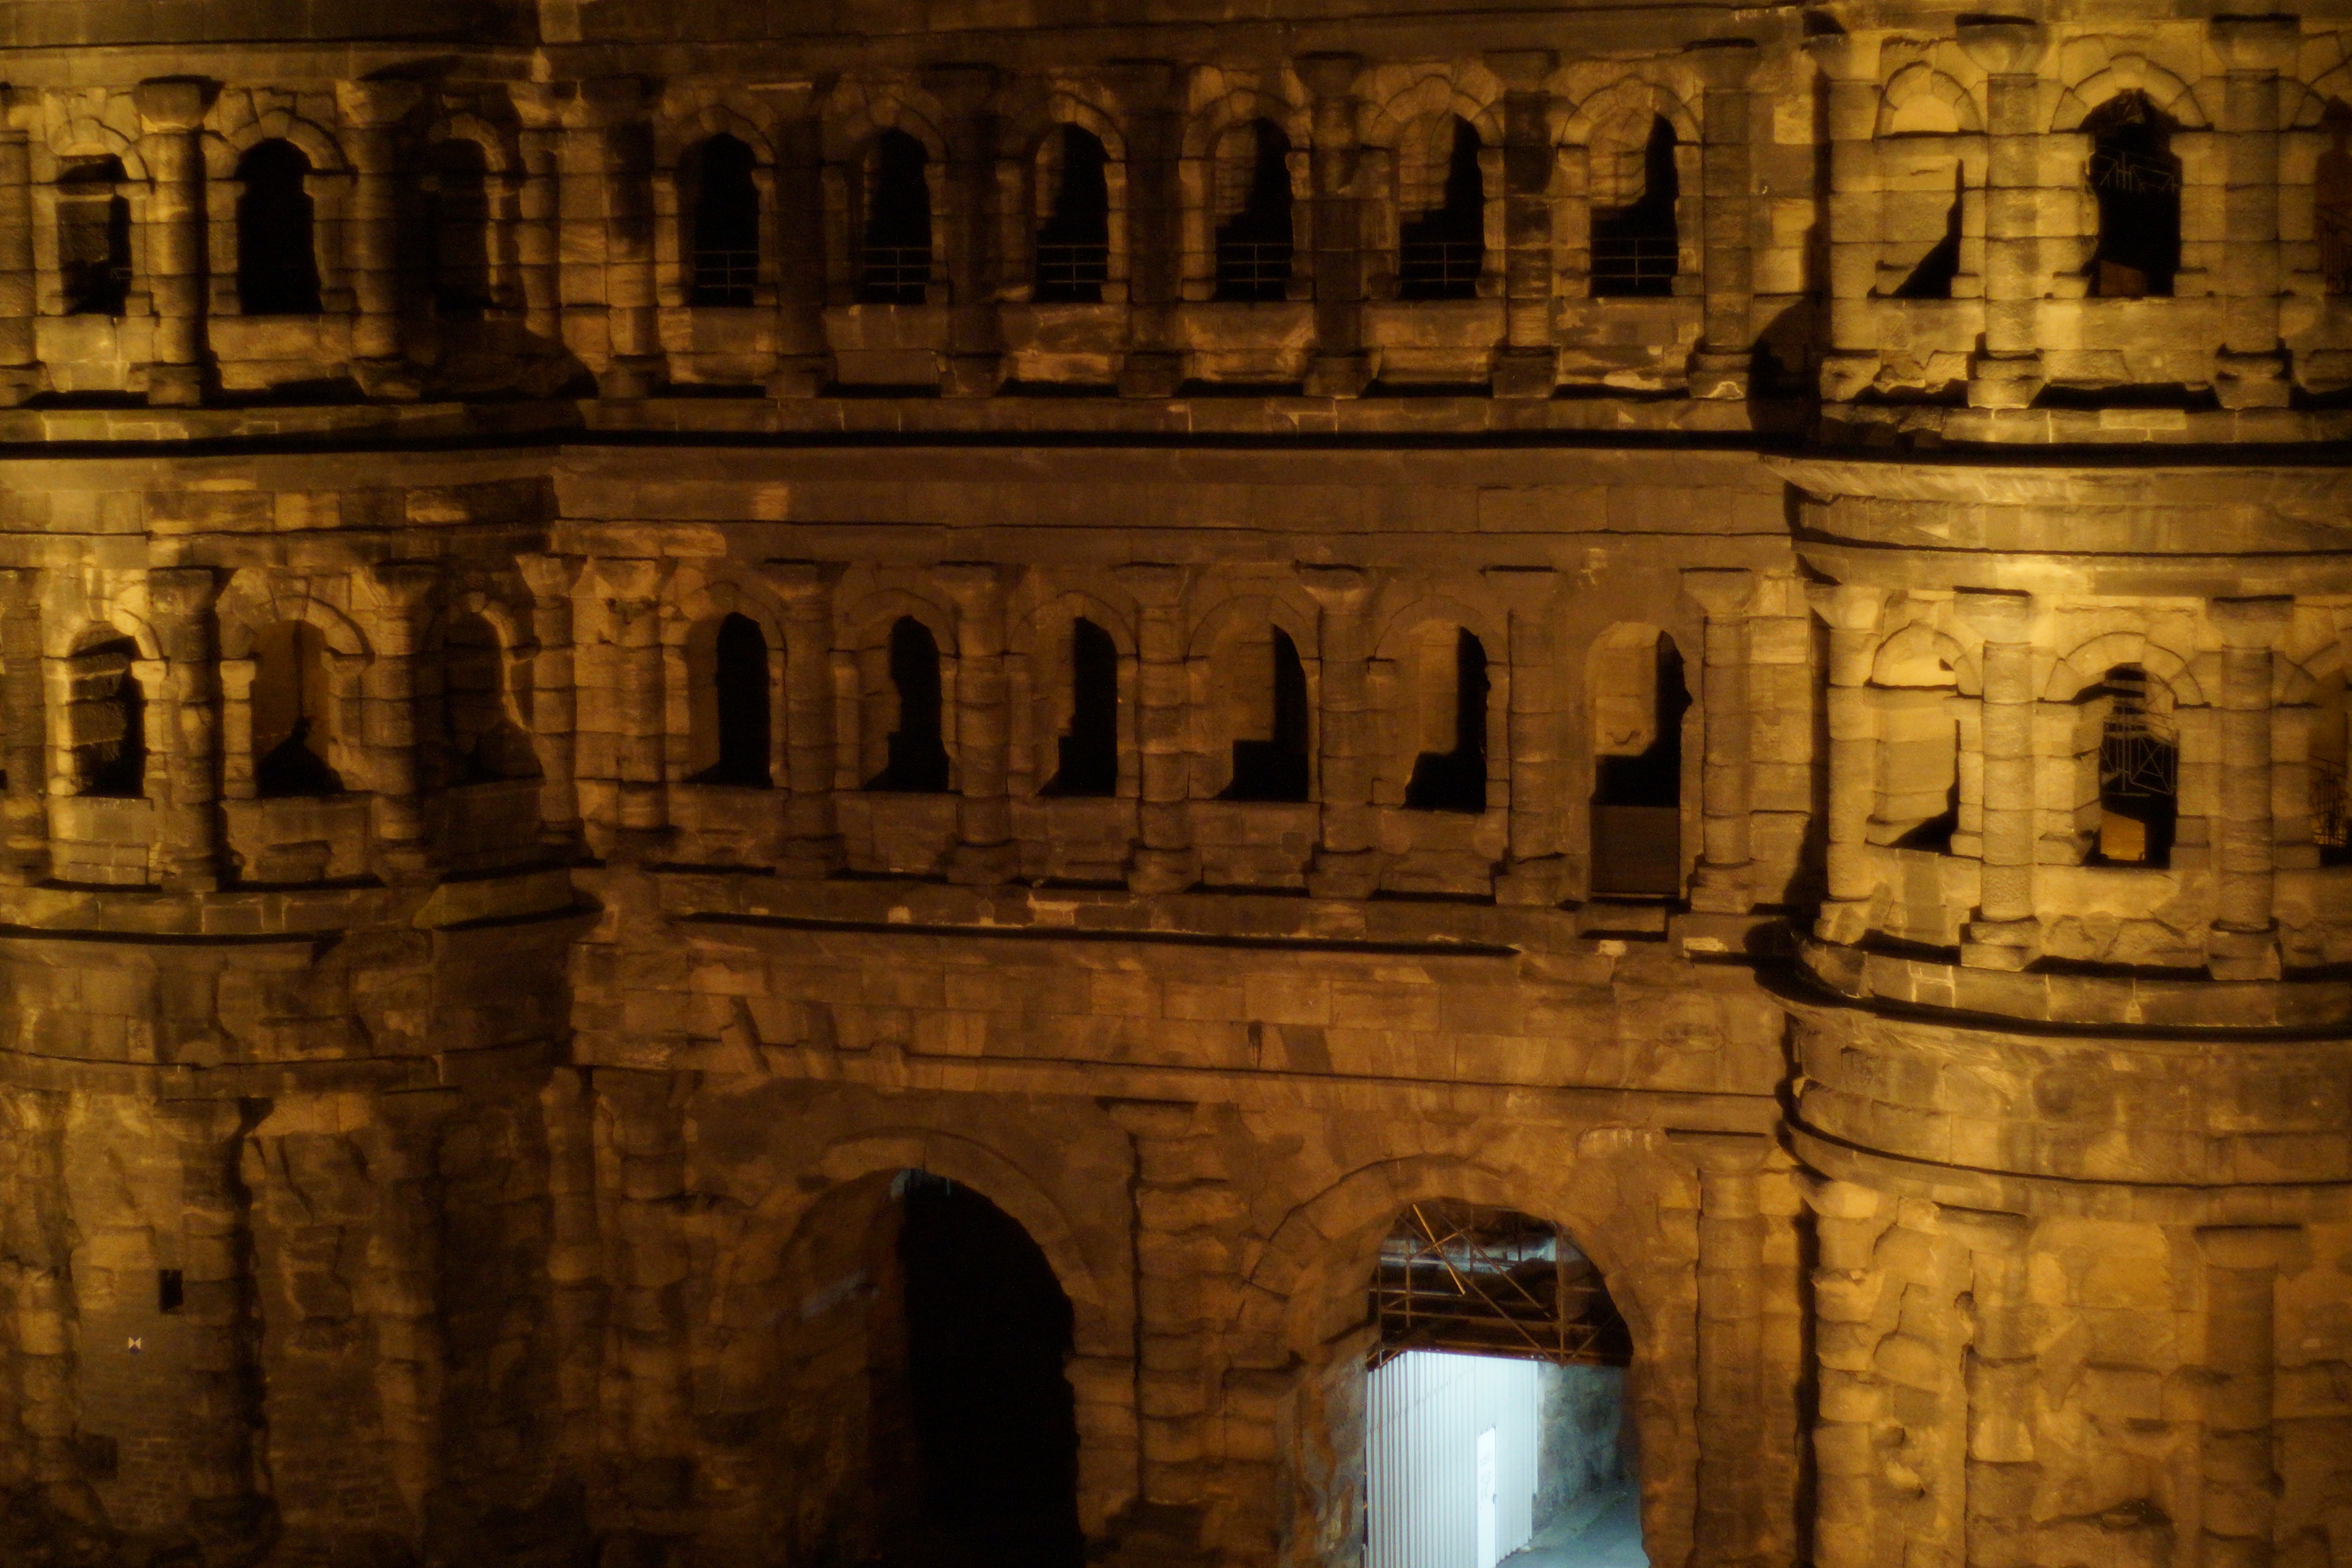
light, architecture, structure, night, antique, building, old, arch, column, facade, temple, ruins, monastery, roman, culture, history, heritage, classic, crypt, porta, city gate, ancient rome, trier, porta nigra, ancient history